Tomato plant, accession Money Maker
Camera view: tilt-top (135 deg); turntable rotation: 120 degrees
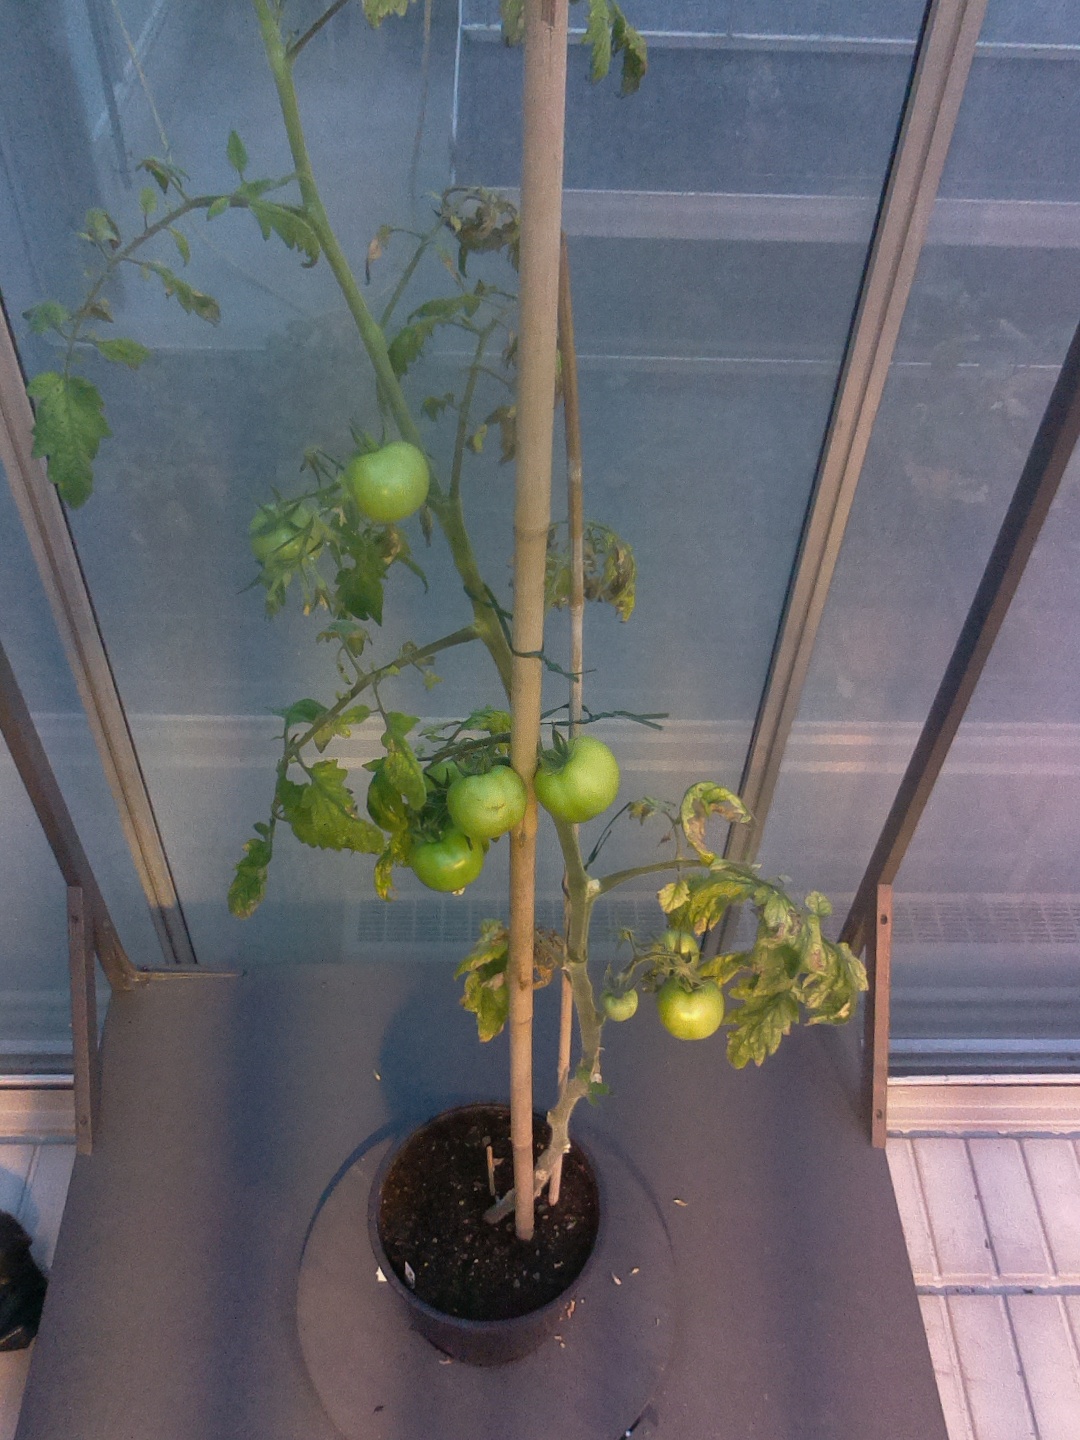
BBCH growth stage 77: 70%-80% of final fruit size